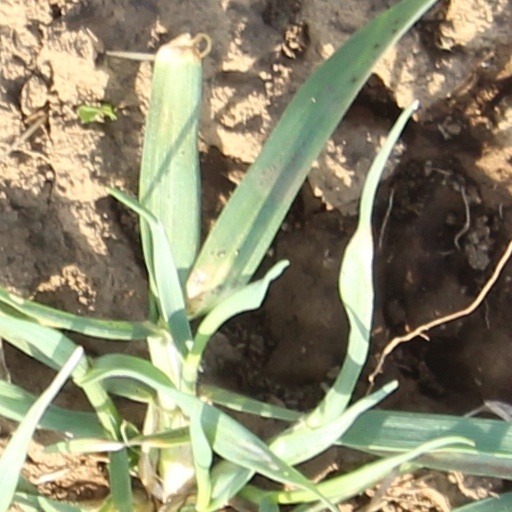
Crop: wheat